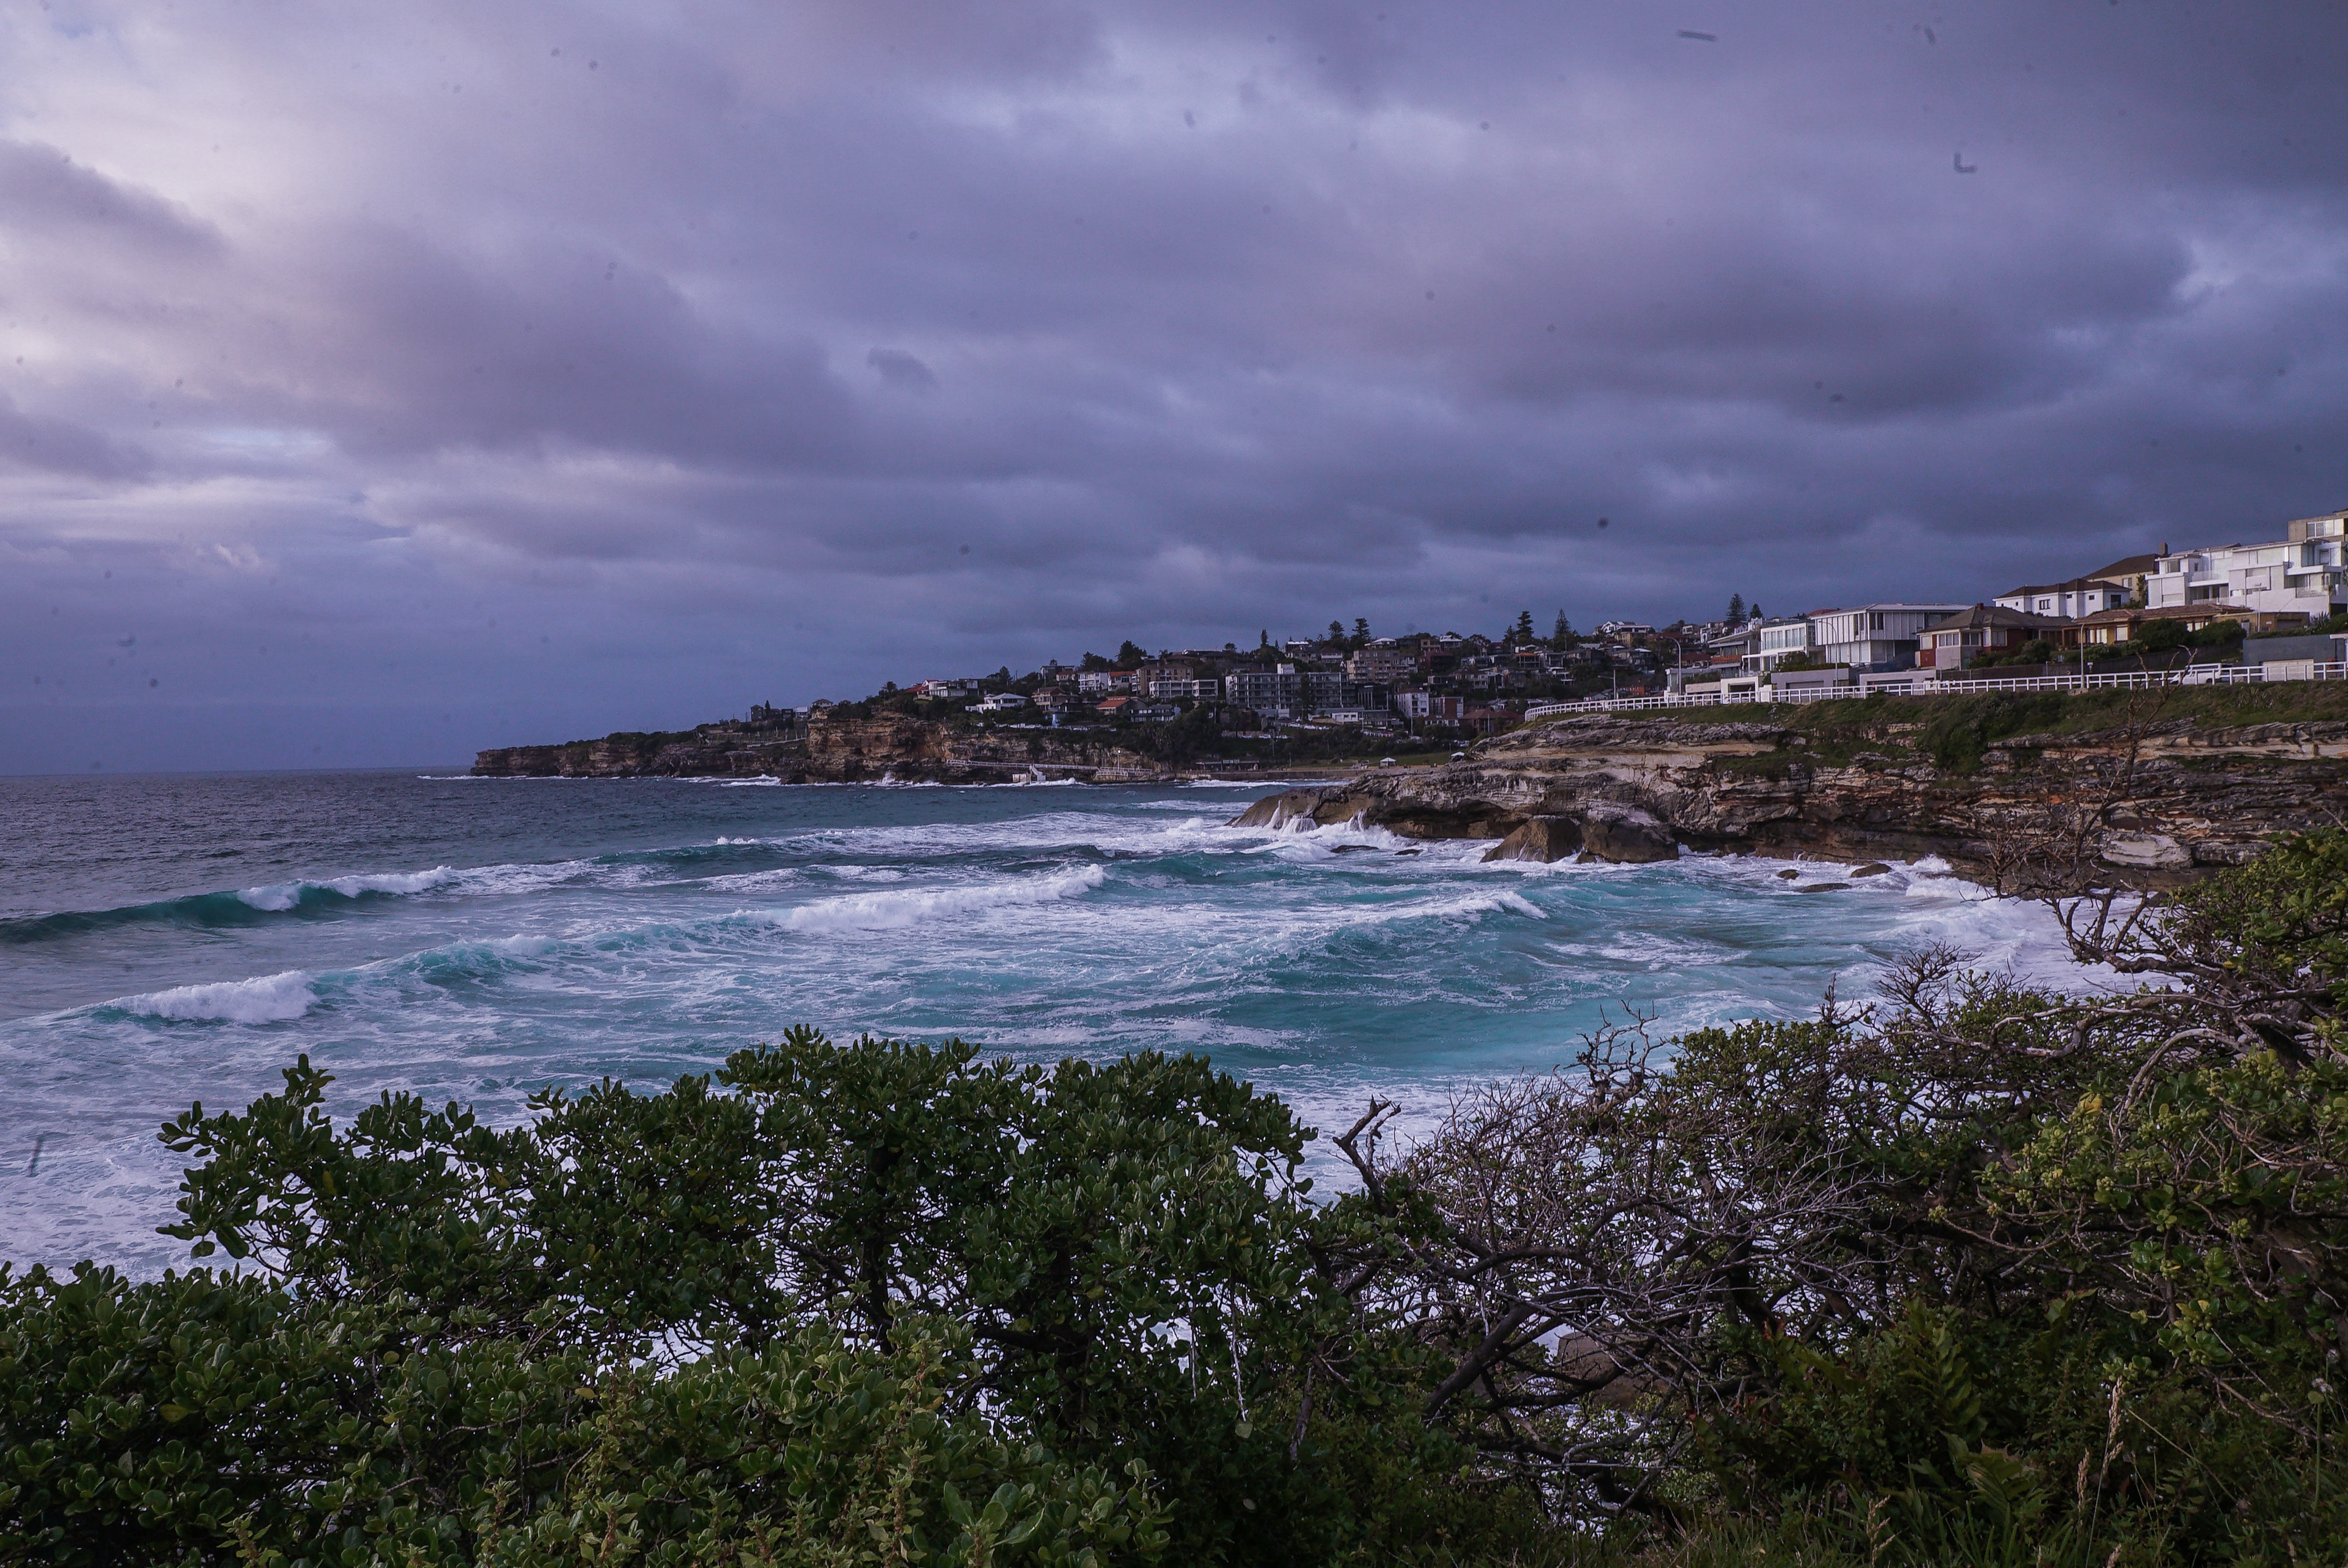
body of water, sky, coast, sea, nature, ocean, shore, wave, water, cloud, beach, coastal and oceanic landforms, natural landscape, headland, wind wave, bay, promontory, tree, inlet, horizon, wind, vacation, landscape, hill, tide, tropics, cape, terrain, mountain, meteorological phenomenon, cove, cumulus, tourism, cliff, sound